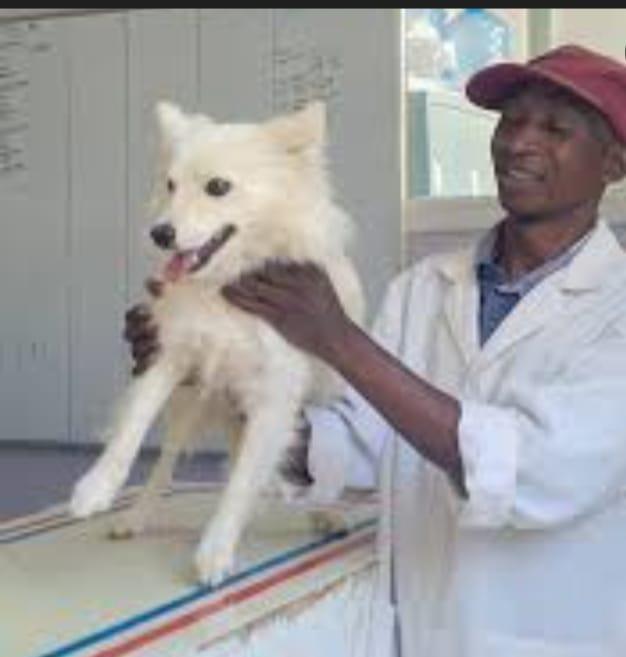
Kuna mwanaume anayefanana na daktari wa wanyama akiwa amevaa koti jeupe la maabara kofia nyekundu na amebeba mbwa mweupe labda mbwa wa aina ya samyud au husky